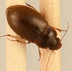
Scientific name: Amara quenseli
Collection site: Onaqui NEON (ONAQ), plot ONAQ_016